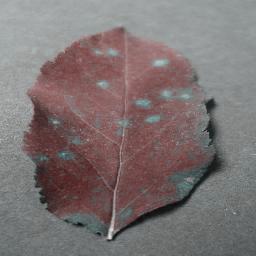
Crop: apple
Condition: cedar_rust